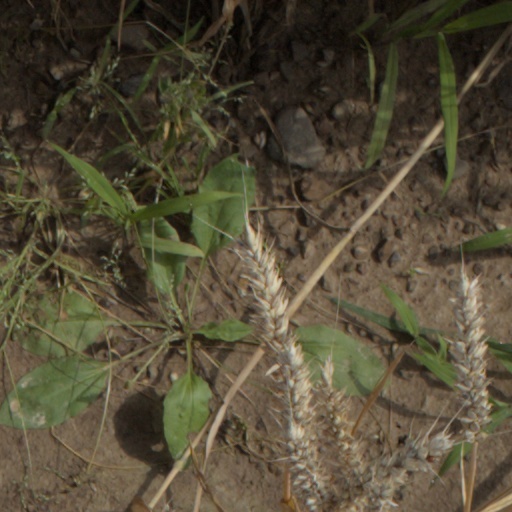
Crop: wheat